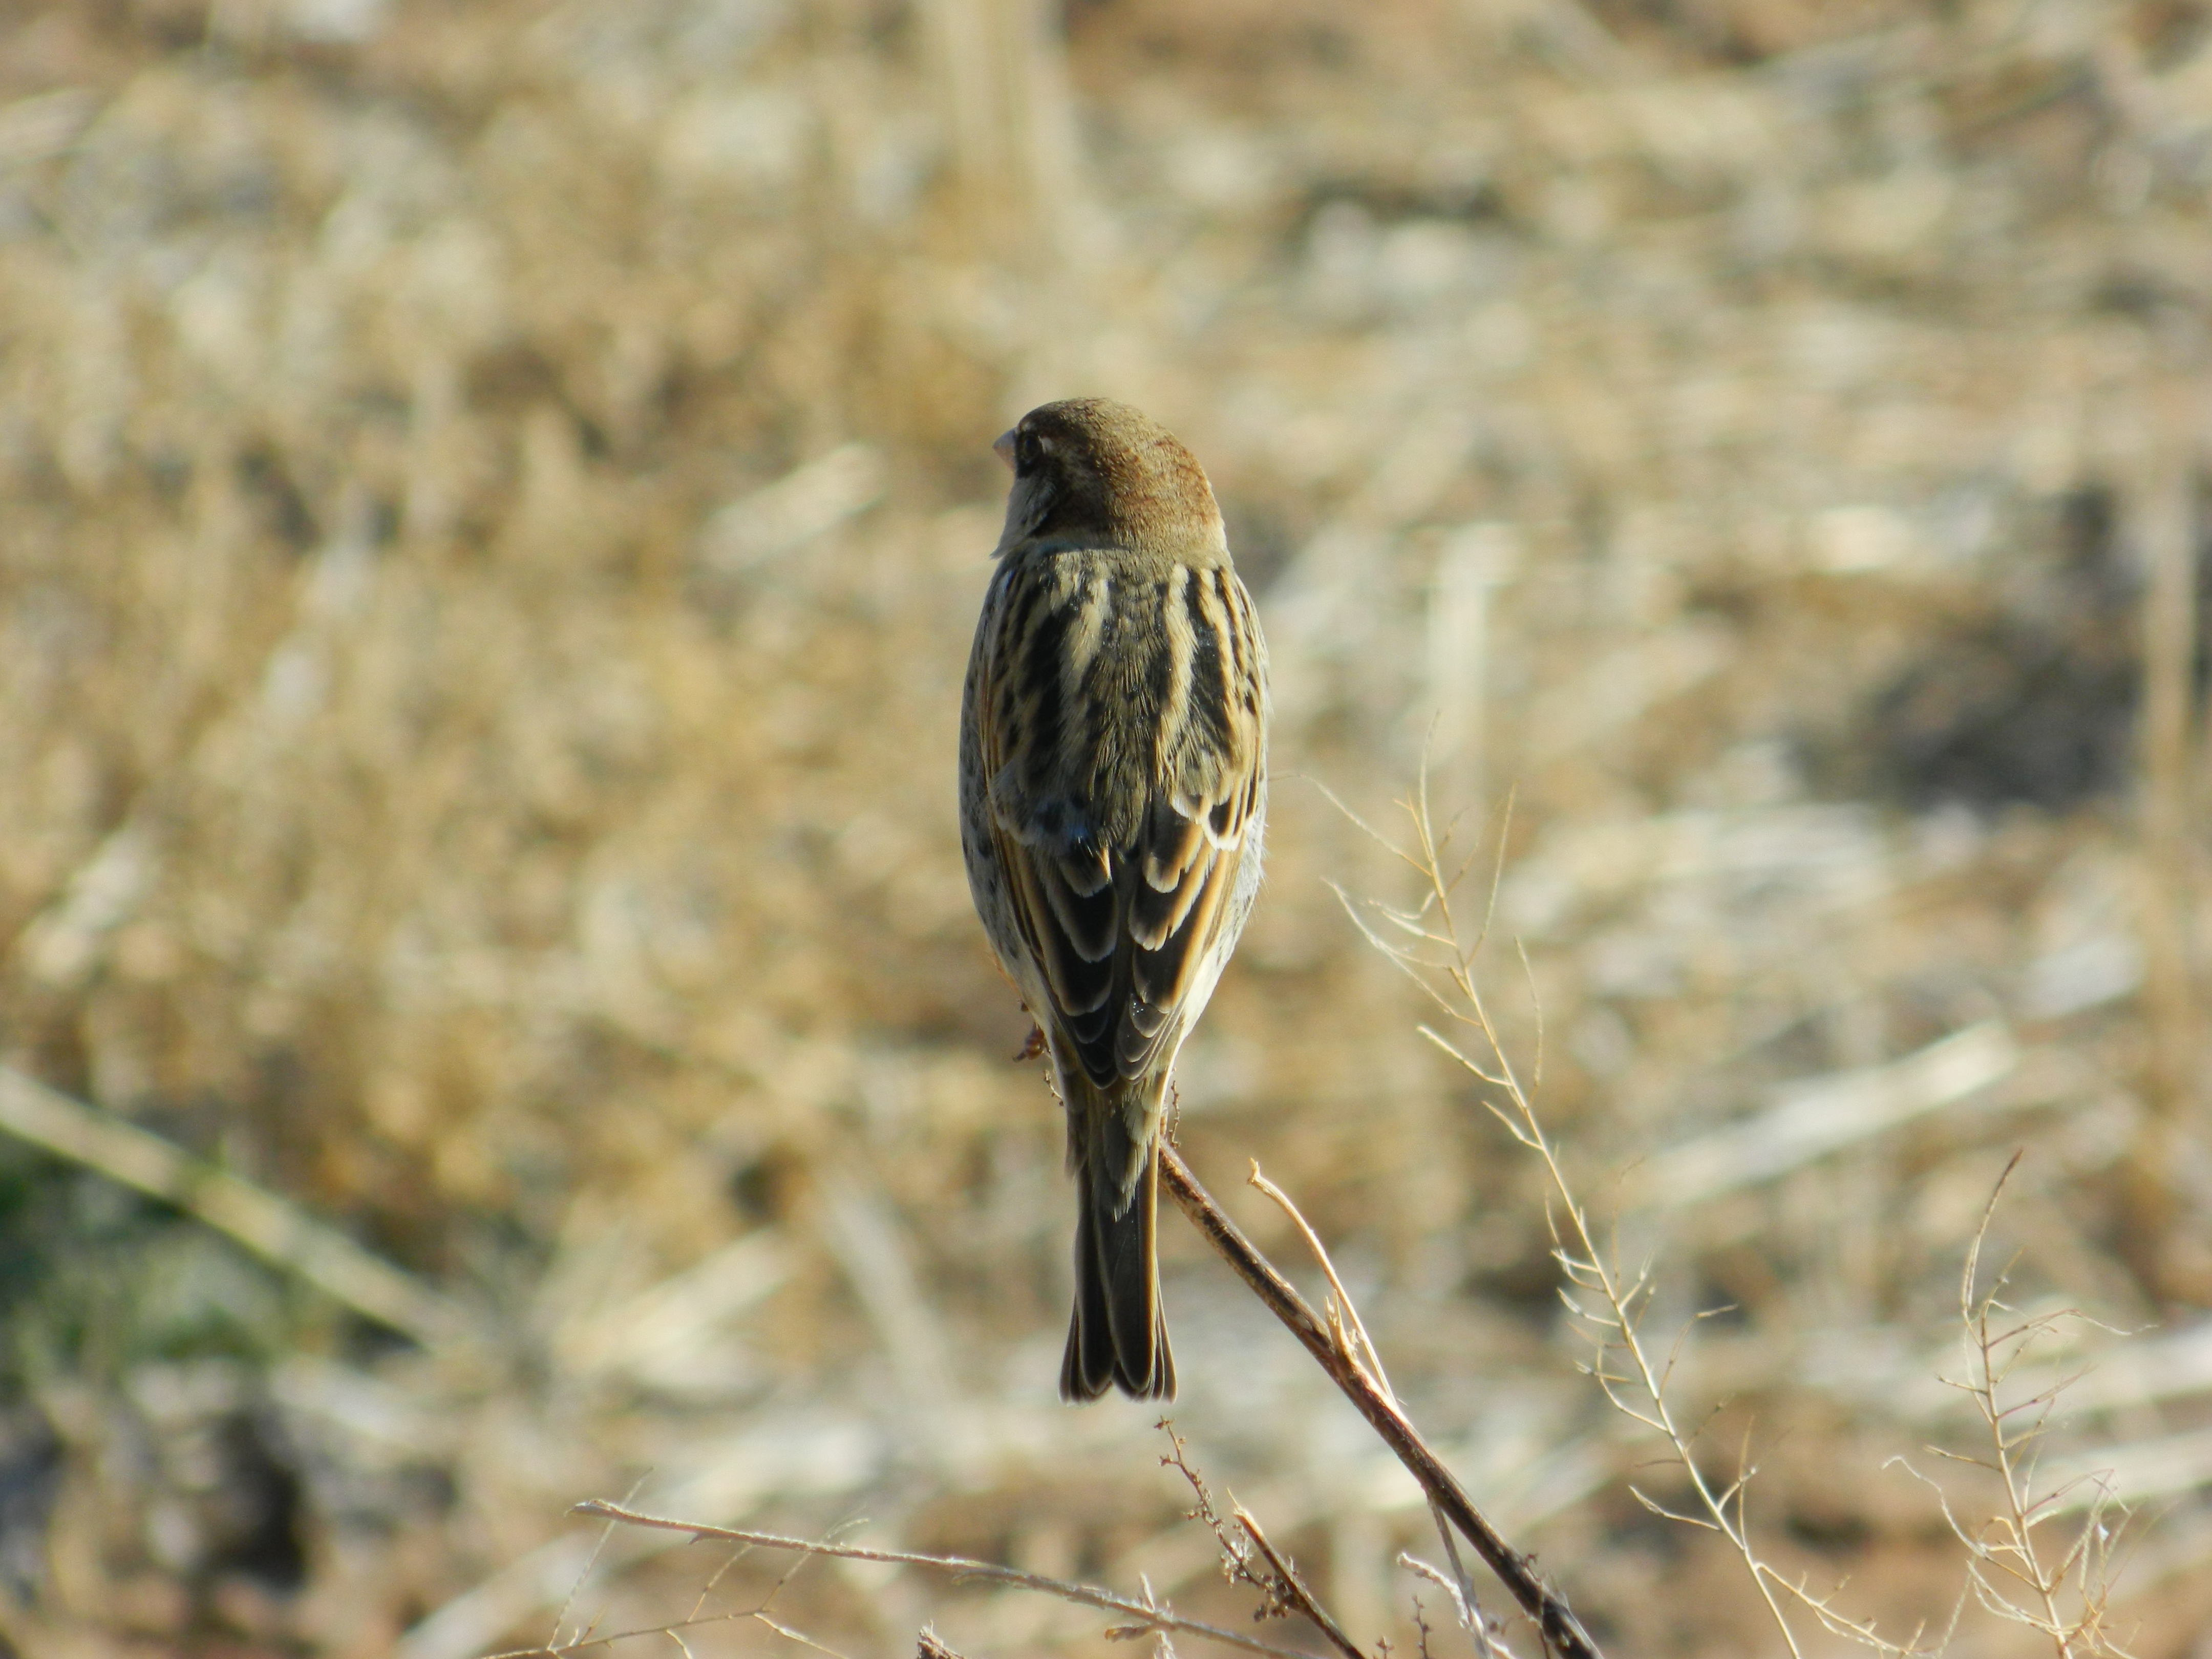
nature, branch, bird, wildlife, wild, beak, fauna, close up, vertebrate, looking back, brave, lark, perching bird, bush sparrow